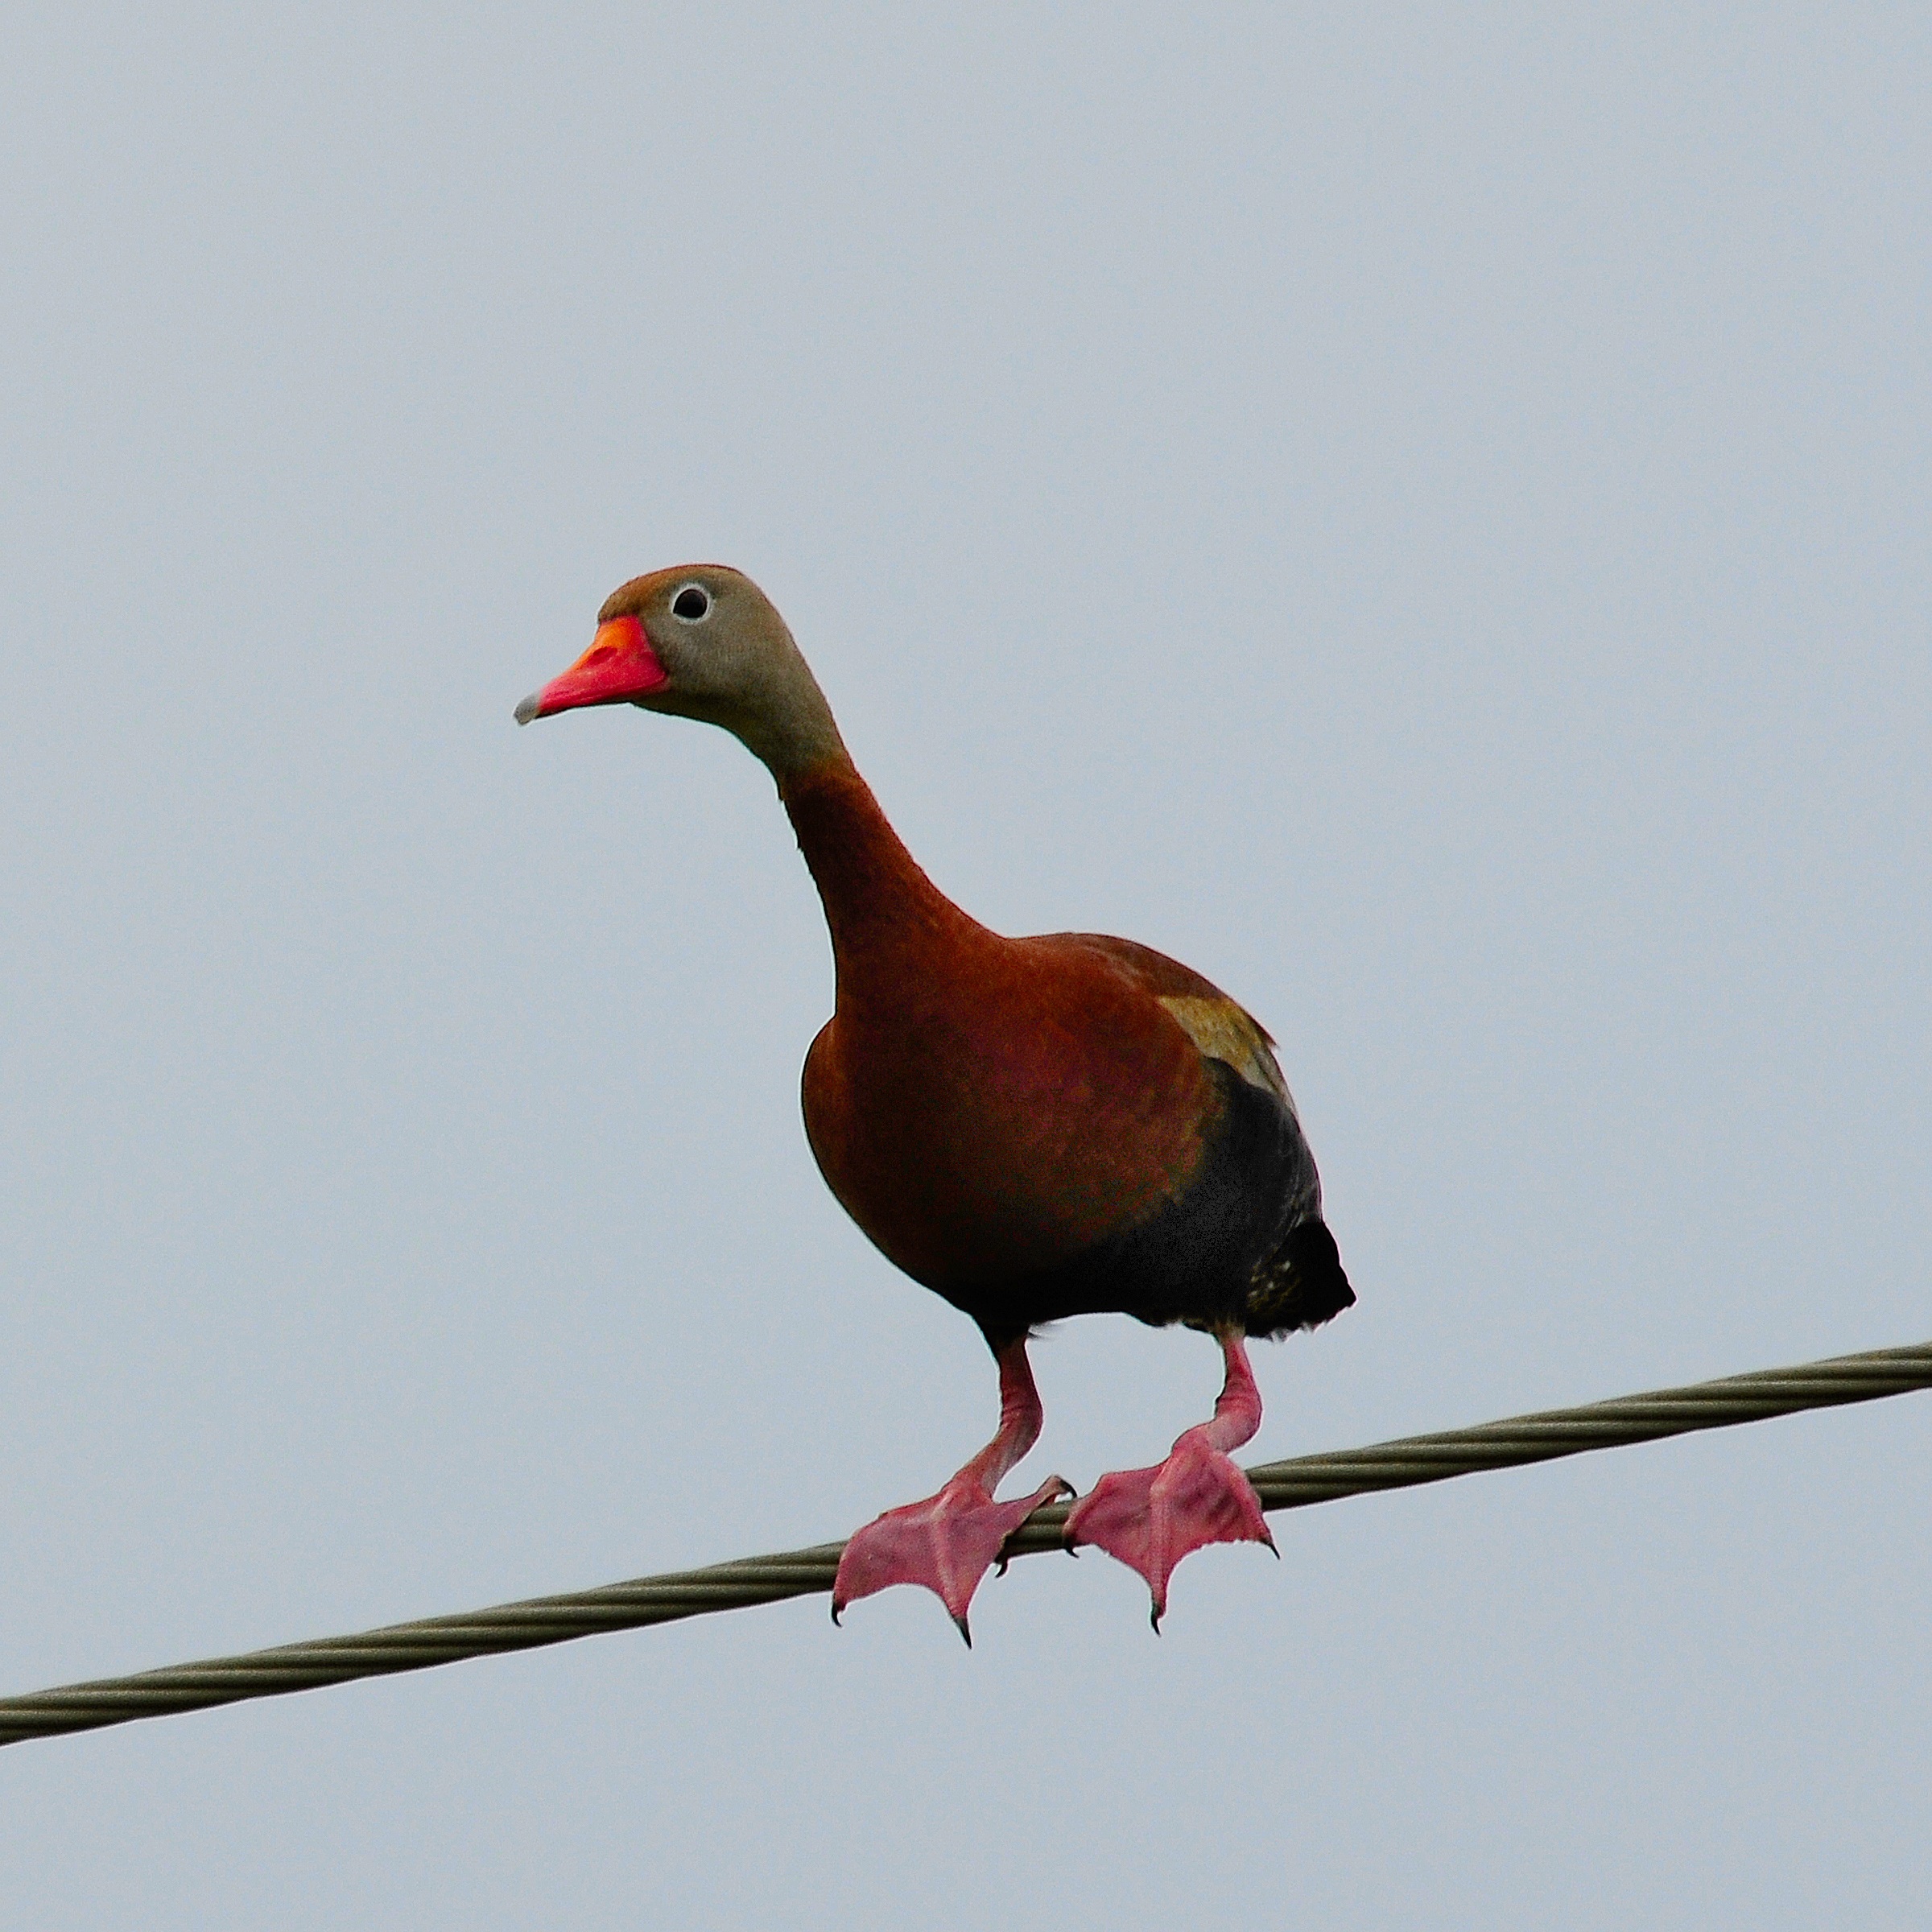
nature, outdoor, bird, wildlife, beak, fowl, fauna, vertebrate, feathered, waterfowl, water bird, black bellied whistling duck, whistling duck, pigeons and doves